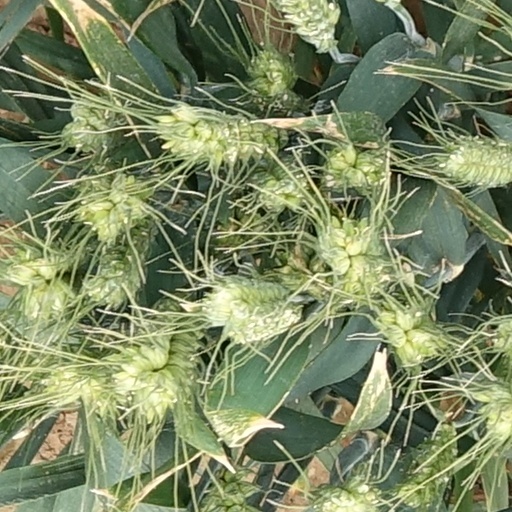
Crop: wheat